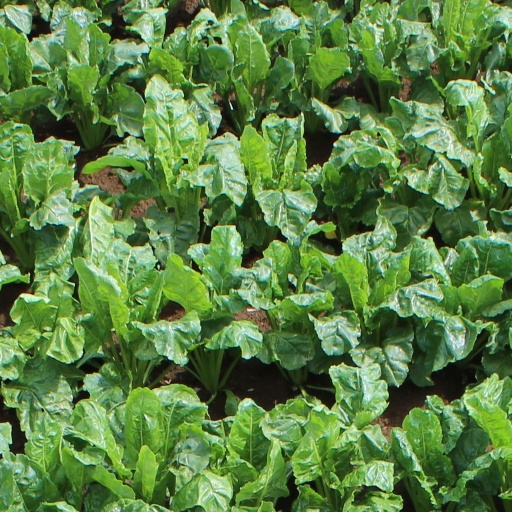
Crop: sugar beet